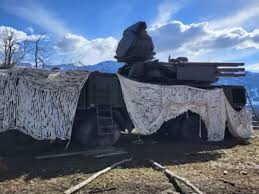
Label: Air Defense